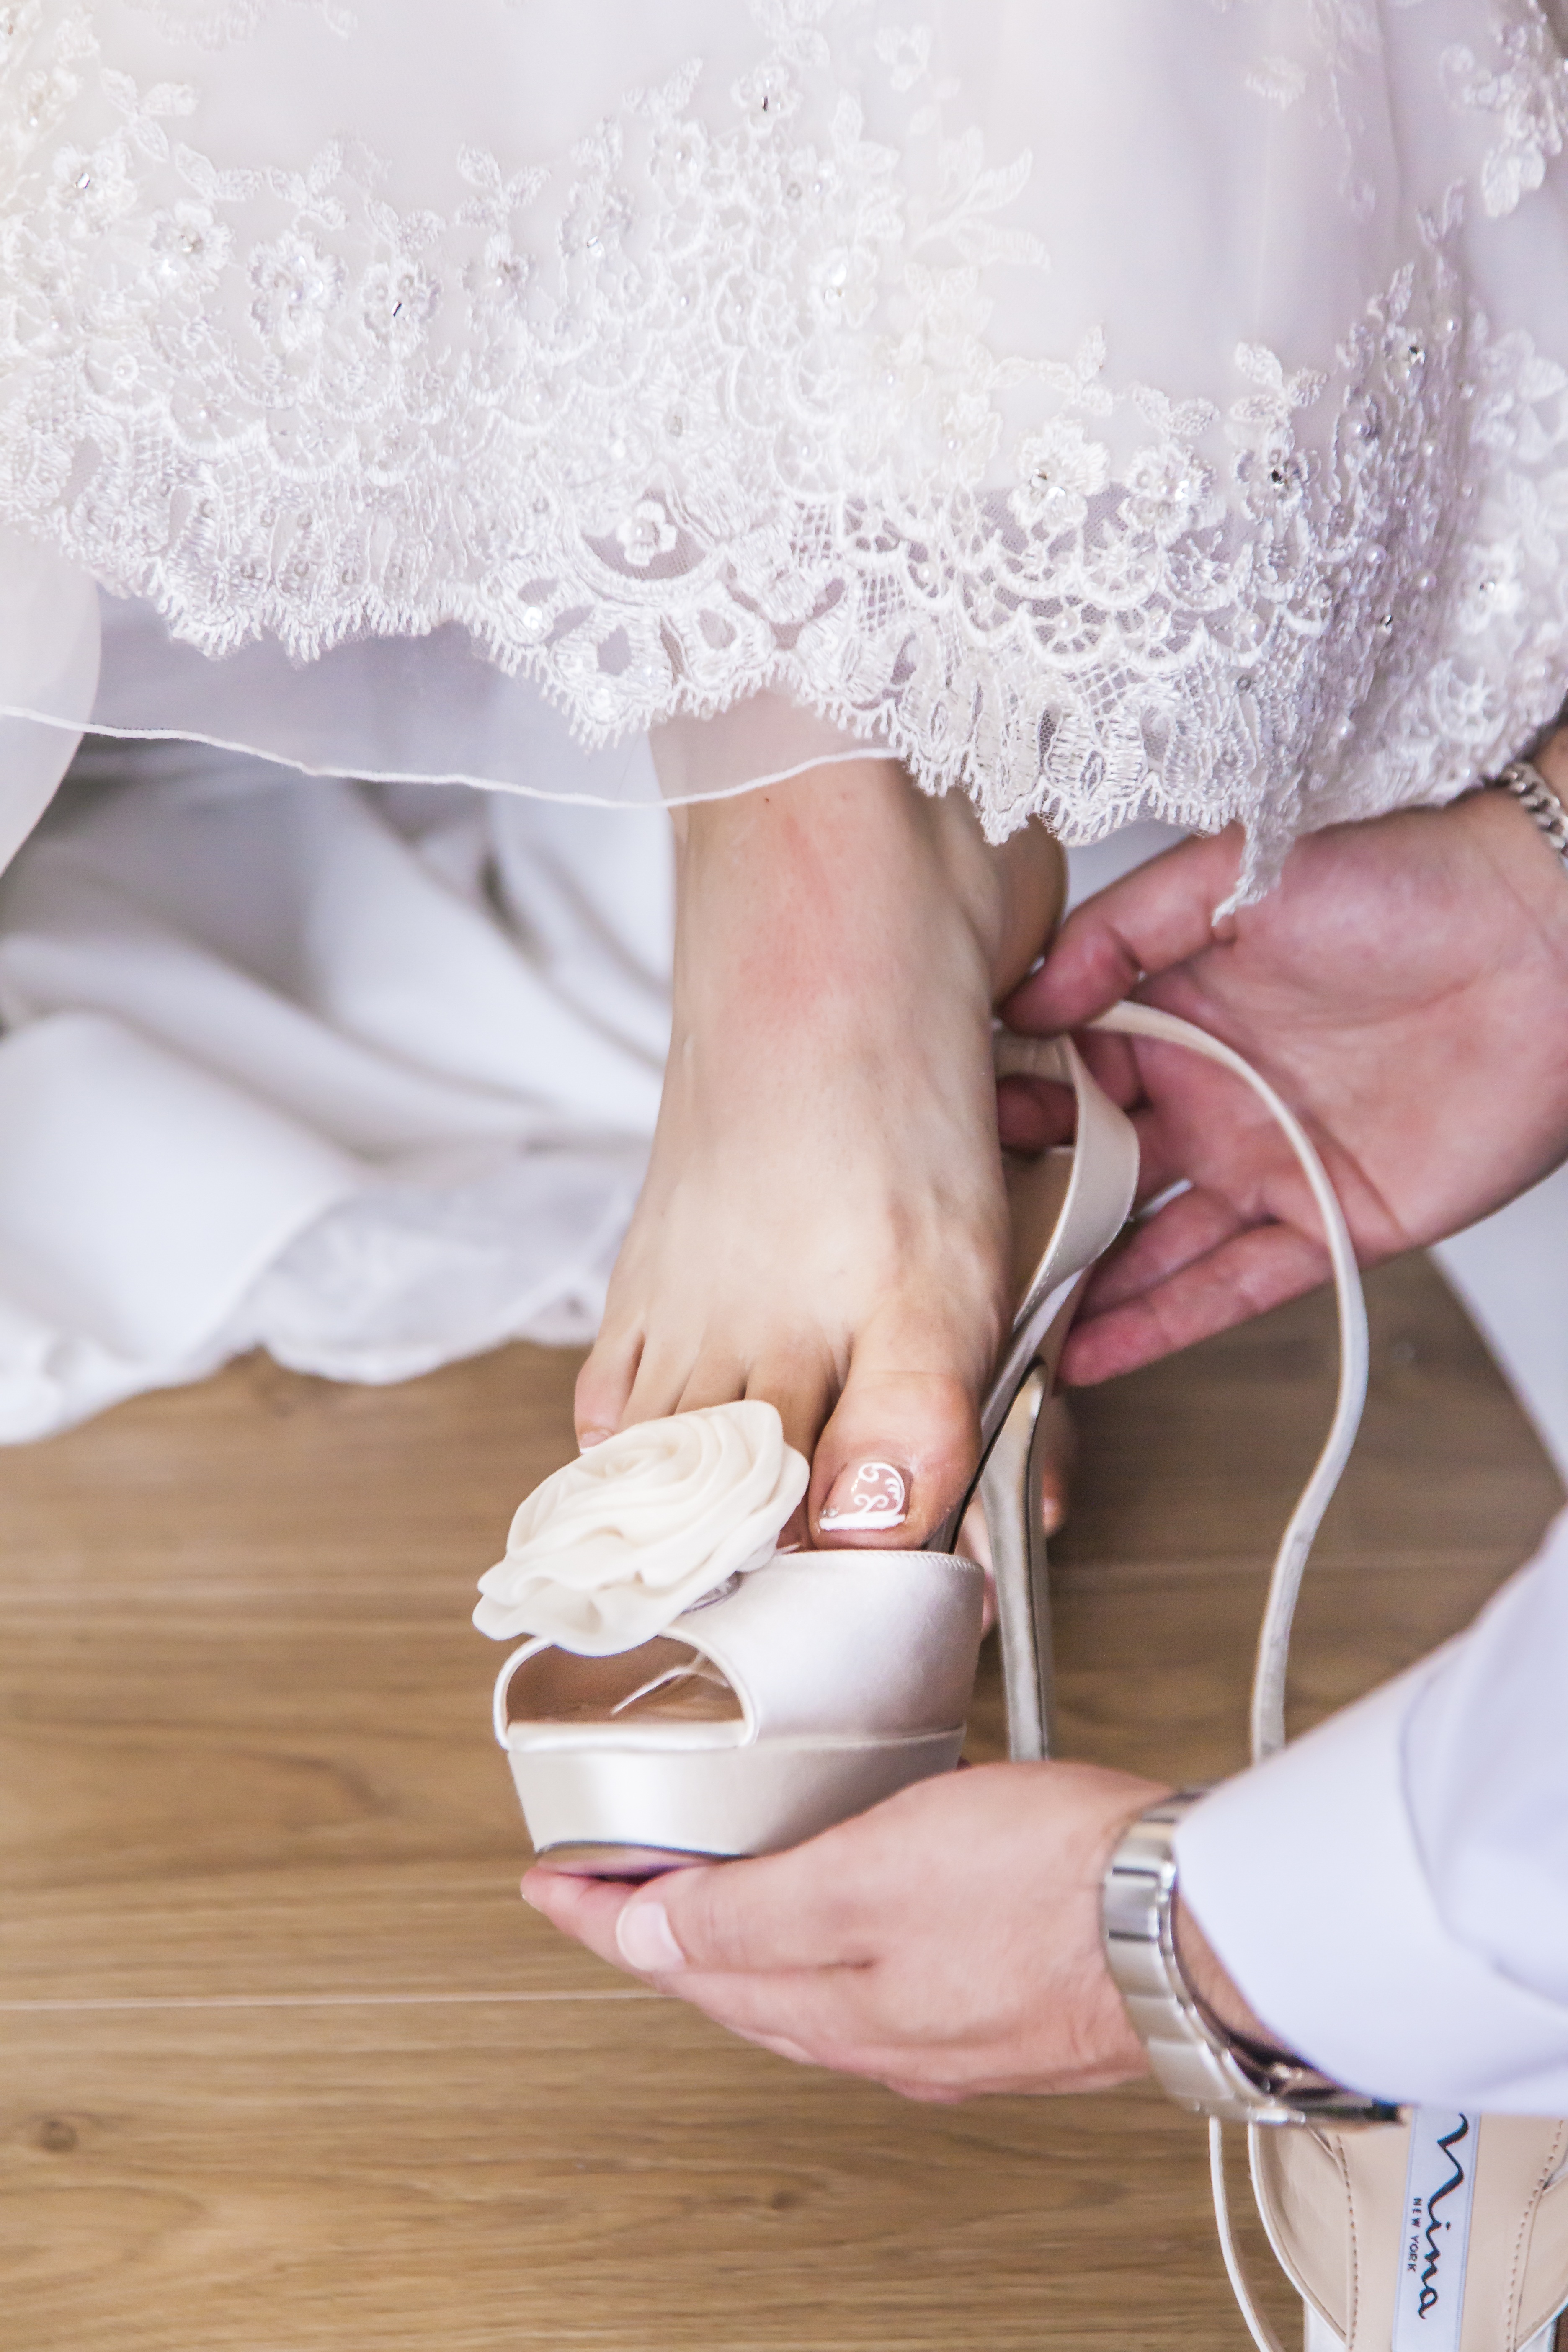
hand, heel, shoe, woman, white, leg, spring, child, clothing, pink, wedding dress, bride, nail, marriage, human body, dress, fingers, fine, gown, pedicure, whites, undergarment, bridal clothing